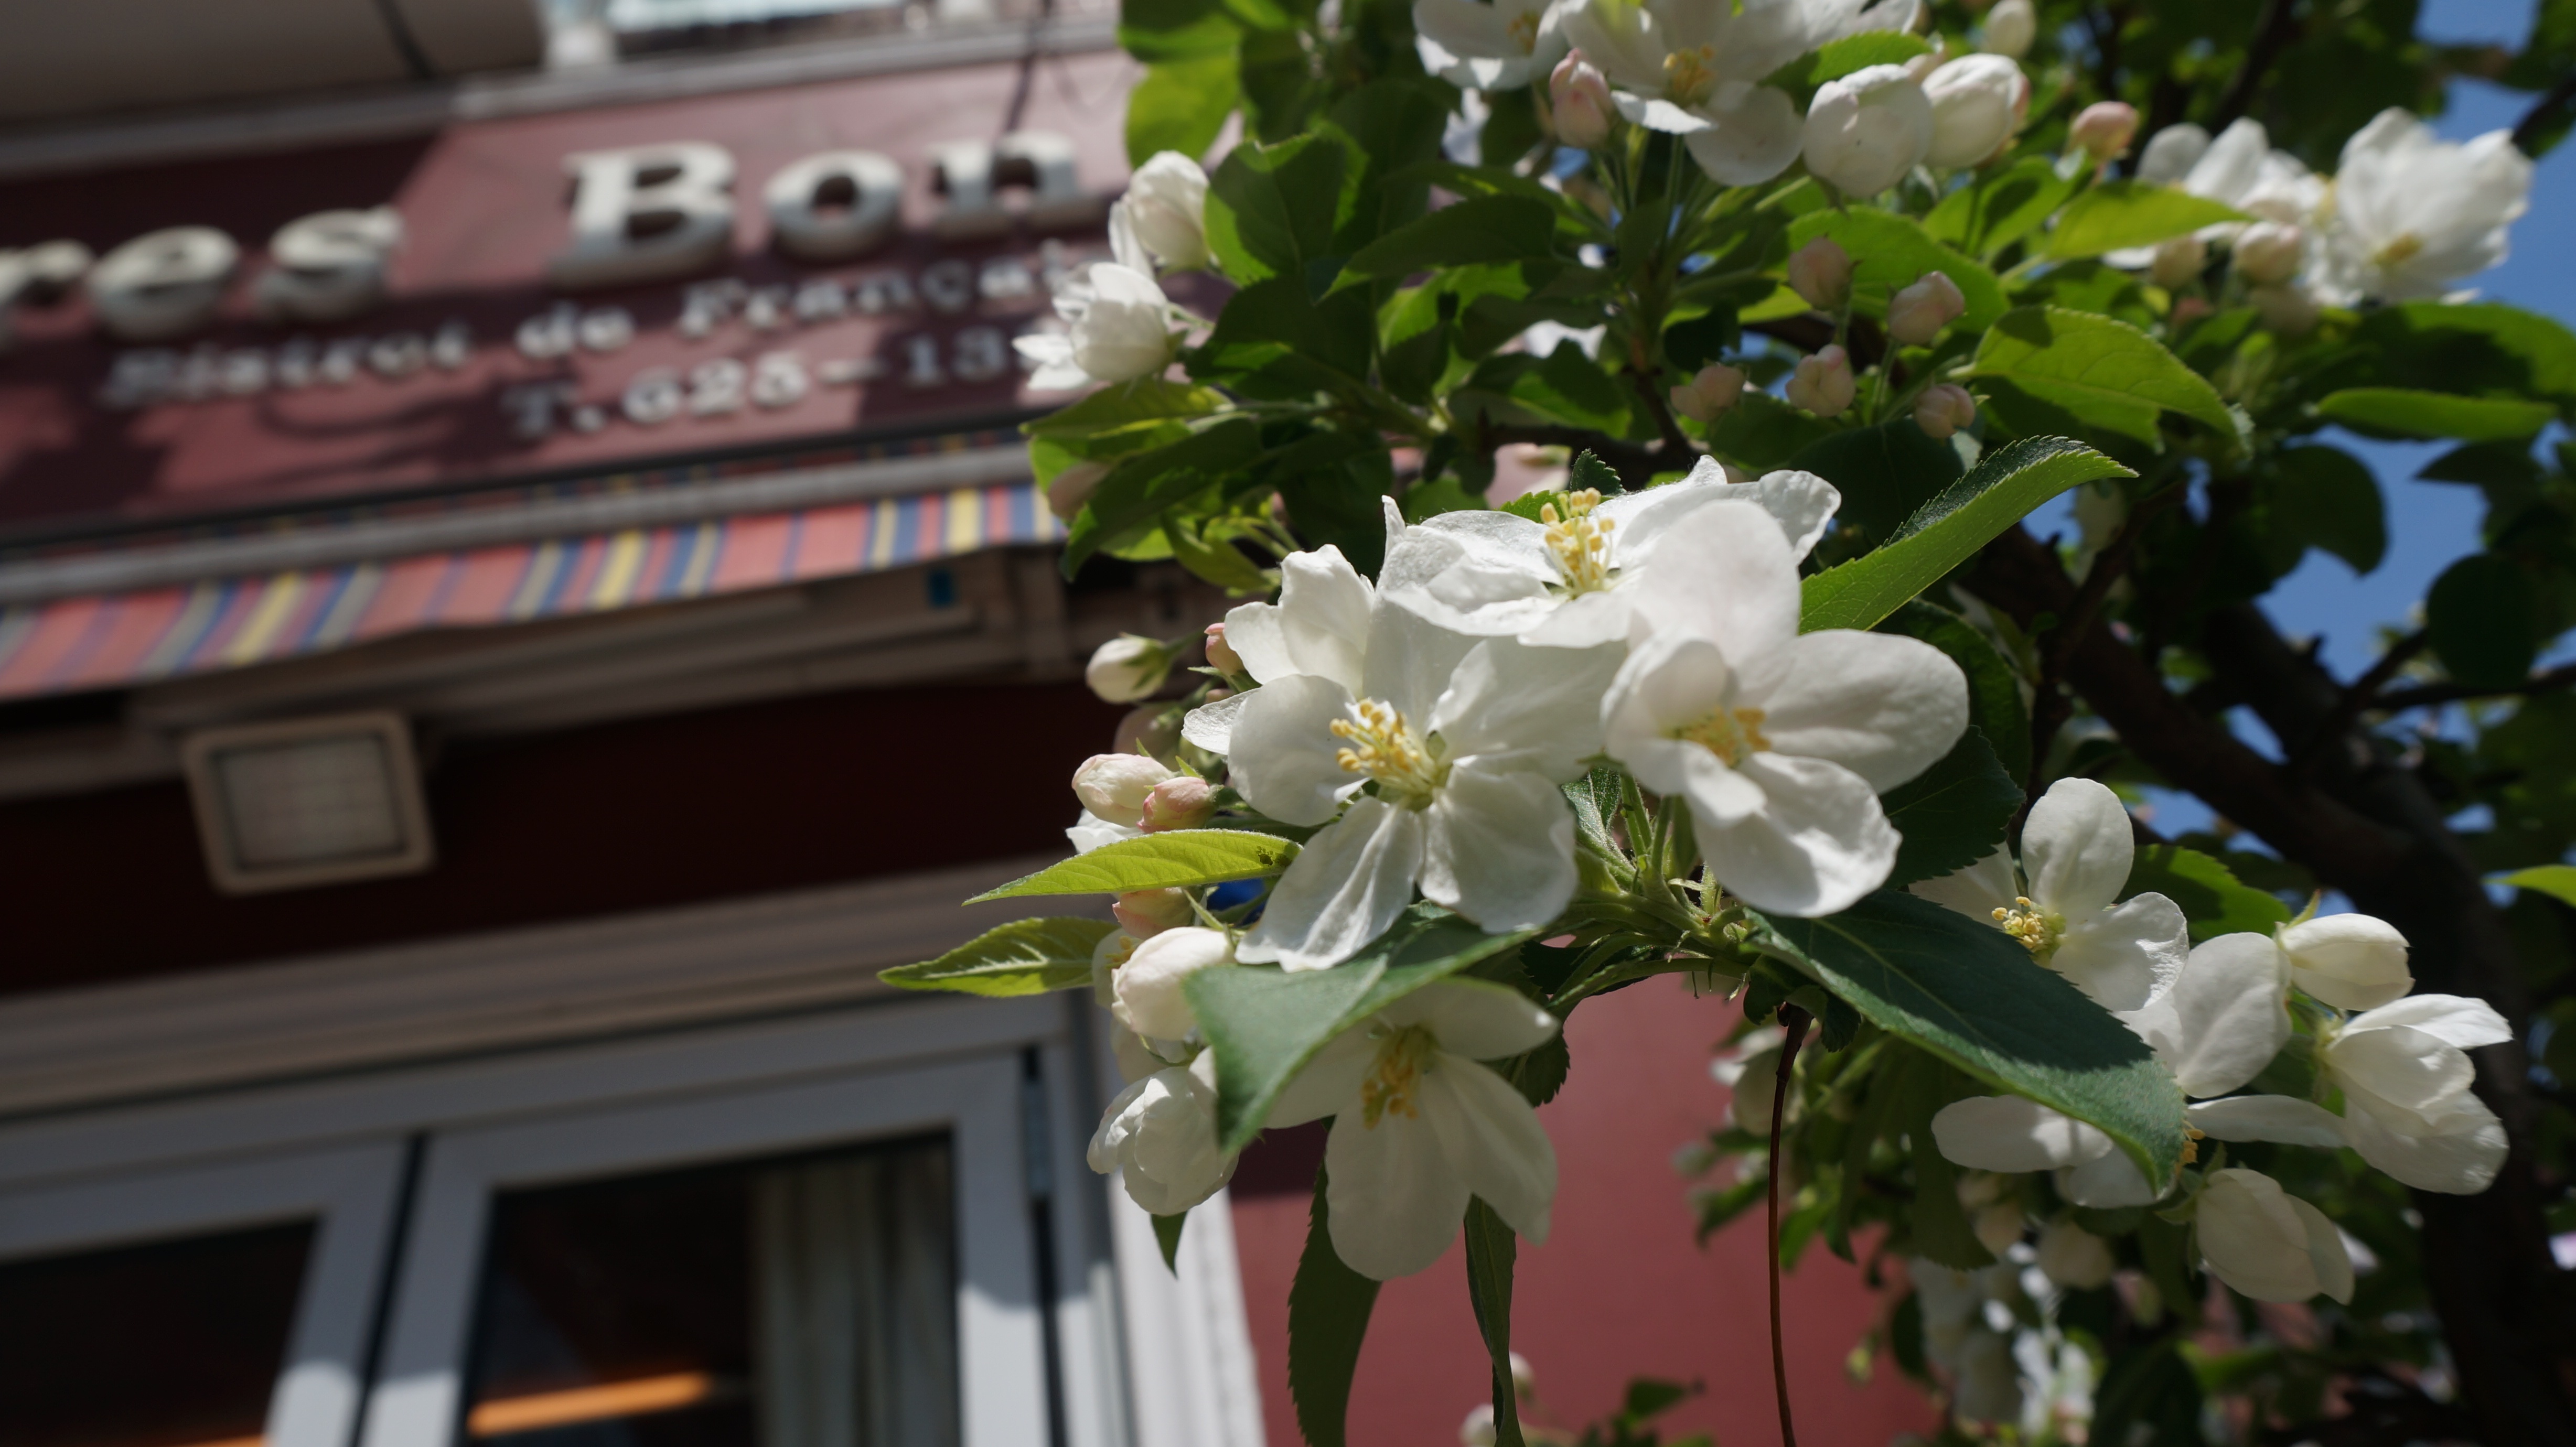
landscape, branch, blossom, plant, flower, spring, flora, sakura, floristry, flowering plant, floral design, cherry flowers, land plant, flower arranging